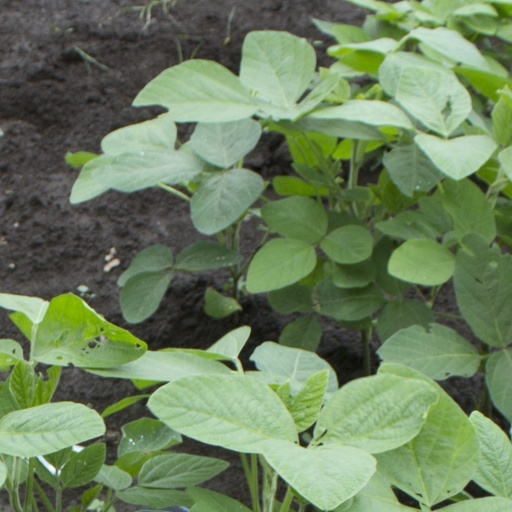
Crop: soybean